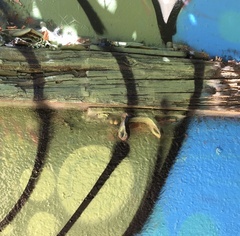
Species: Lactrodectus_hesperus